Nikoleta Jíchová

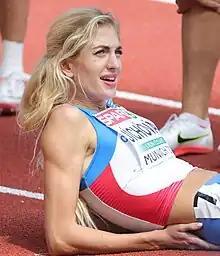
Jíchová in Munich 2022

Nikoleta Jíchová (born 29 August 2000) is a Czech track and field athlete. She is a multiple national champion over 400m hurdles, and a European U23 Championships gold medalist.